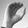
ASL letter: C